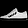
Label: Sneaker